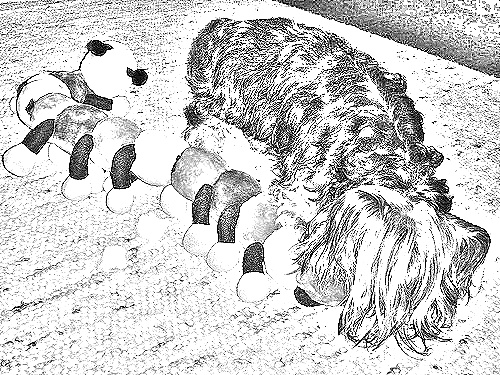
Portrait style: Sketch Portrait